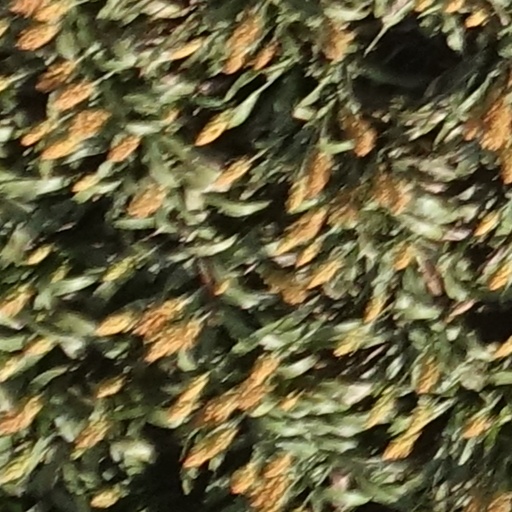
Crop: sorghum